222nd Rifle Division

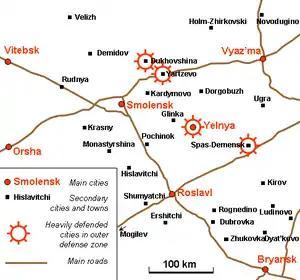
General layout of Smolensk region during the battle.

Operation "Suvorov" began on August 7. 33rd Army was still facing the defenses at the base of the former Rzhev salient (the "Büffel-Stellung") east of Spas-Demensk. At this time its divisions averaged 6,500 - 7,000 personnel each (70 - 75 percent of their authorized strength). Gordov formed his main shock group from three rifle divisions and the 256th Tank Brigade (the 222nd remained in reserve) but these ran into tough resistance from the 480th Grenadier Regiment of the 260th Infantry Division in the Kurkino sector. Only the 164th Rifle Division achieved a limited success, taking the village of Chotilovka and threatening to drive a wedge between that German regiment and its neighboring 460th Grenadier Regiment until the 480th threw in its reserve battalion and stopped any further advance. By early afternoon Sokolovskii was becoming frustrated about the inability of most his units to advance. The offensive resumed at 0730 hours on August 8 after a 30-minute artillery preparation, but 33rd Army made little further progress. It continued attacking on August 9–10 with the shock group on a very narrow front and made limited gains at the village of Sluzna, but was then stymied at Laski and Gubino; the intervention of an "ersatz" German battalion appears to have narrowly prevented a Soviet breakthrough. As both sides weakened the fighting continued into the morning of August 13 when the 42nd Rifle Division and the 256th Tanks were the first units of 33rd Army into Spas-Demensk. Sokolovskii was forced to call a temporary halt on August 14 to replenish stocks, especially ammunition.